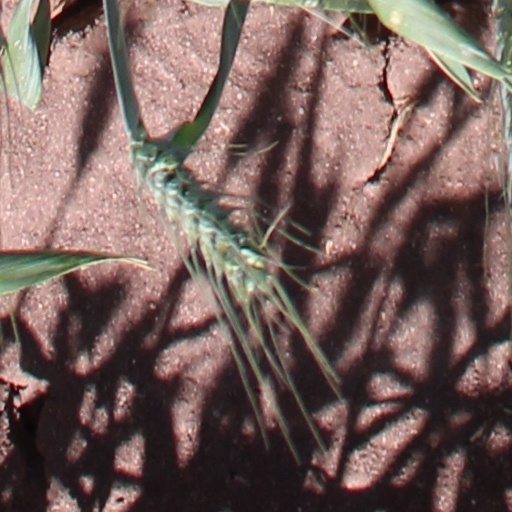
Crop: wheat